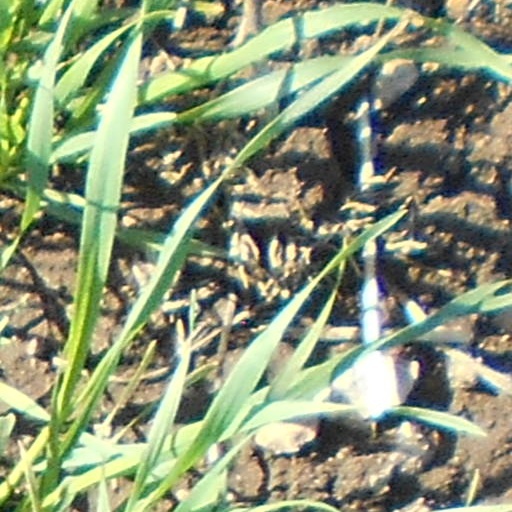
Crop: wheat